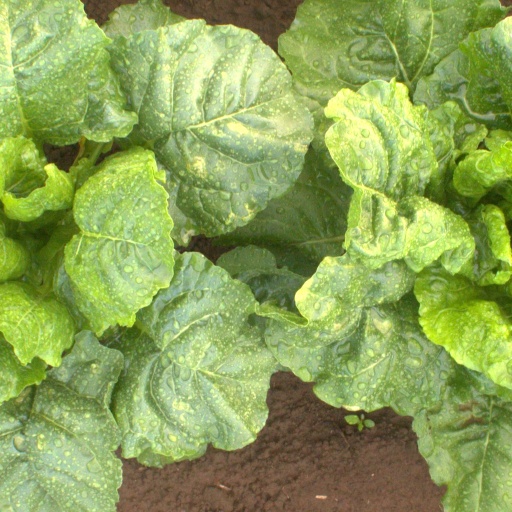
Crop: sugar beet